Makati Central Business District

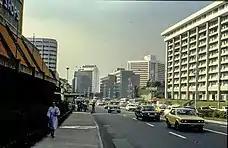
Ayala Avenue in 1982

In September 1972, President Ferdinand Marcos imposed Martial law in the Philippines. The formal announcement of the proclamation was made in the evening of September 23. Economic activity in the downtown was still ongoing, with Nemesio Yabut as town mayor, preparing the district for Makati's full integration as part of the new region of Metro Manila (officially the National Capital Region) and as a founding member of the Metropolitan Manila Commission, which it achieved with the commission's formal establishment on November 7, 1975, ending Makati's many years as a town under Rizal Province.